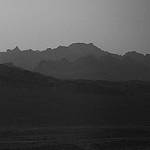
Label: B & W